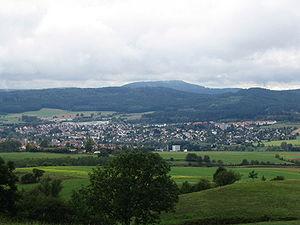
Spaichingen est une ville de Bade-Wurtemberg, située dans l'arrondissement de Tuttlingen, dans le district de Fribourg-en-Brisgau.